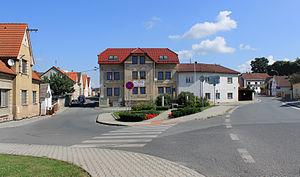
Staňkov est une ville du district de Domažlice, dans la région de Plzeň, en République tchèque. Sa population s'élevait à 3 350 habitants en 2017.